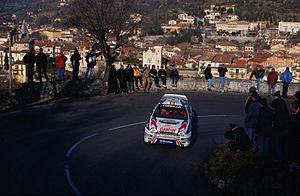
Toyota, officiellement Toyota Motor Corporation, est un constructeur automobile originaire du Japon. Le siège du groupe est situé dans la ville de Toyota. Il est en 2017 le 1ᵉʳ constructeur automobile mondial pour les performances financières devant Volkswagen et Daimler. En 2014, Toyota écoule 10,23 millions d'unités, le Groupe demeure le premier constructeur mondial en nombre de véhicules vendus. En 2017, Toyota possède la valorisation la plus élevée au monde dans le secteur automobile et la huitième mondiale toutes activités confondues avec 41,1 milliards de dollars, selon le classement Forbes. Pourtant fin 2016, Volkswagen détrône Toyota et devient le premier constructeur automobile mondial en nombre d'unités vendues. Elle est, selon le Forbes Global 2000, la dixième entreprise mondiale au 1ᵉʳ mai 2017. En juin 2020, Tesla détrône Toyota et devient le premier constructeur automobile mondial en capitalisation boursière.
Carlos Sainz Cenamor, surnommé « El Matador », né à Madrid le 12 avril 1962, est un pilote de rallye et rallye-raid espagnol.